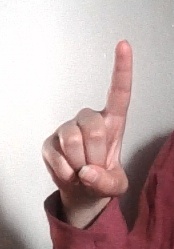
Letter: bb